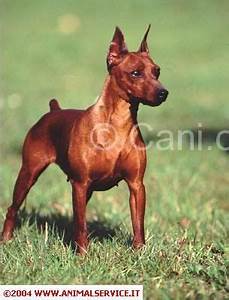
Label: dog